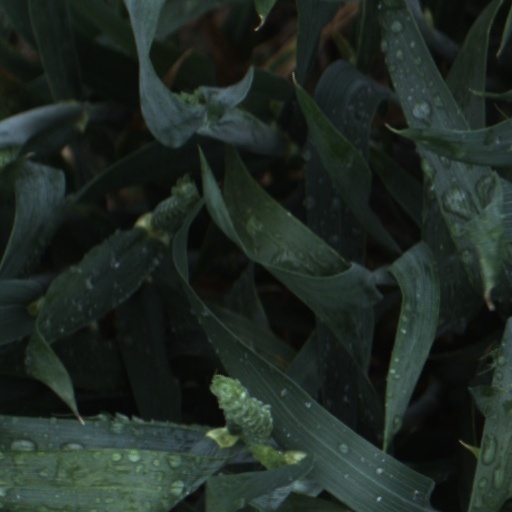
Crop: wheat